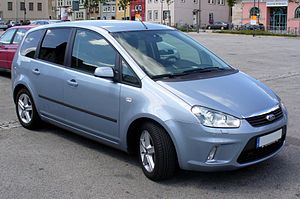
Ford C-MAX / (Focus) C-MAX (2003−2010) / Facelift
Ford C-MAX er en personbilsmodel fra bilfabrikanten Ford. Modellen er en kompakt MPV, som siden maj 2003 er blevet bygget på Ford-fabrikken i Saarlouis. I april 2007 fik modellen en optisk og teknisk opdatering, og blev omdøbt til Ford C-MAX.